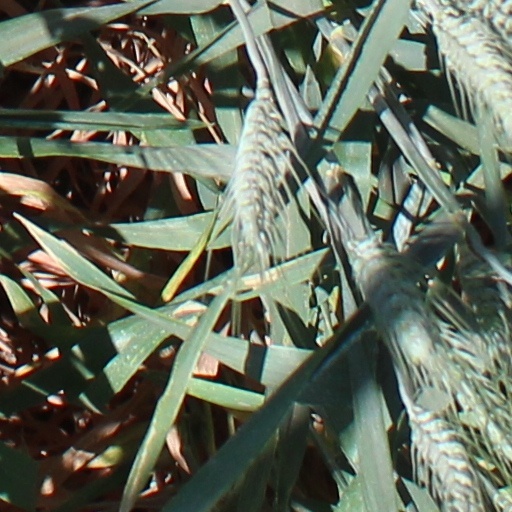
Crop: wheat